Dull Tool

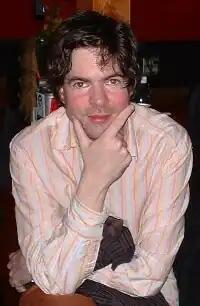
Producer Jon Brion, 2004

"Dull Tool" has been perceived to reference a poorly-ended relationship, in which Apple begins by discussing the game hide and seek and ends by "launching into a barrage of insults." Lyrically, various music critics considered the "dense and fevered" song to be the "tortured antidote" or "painful sequel" to "Hot Knife", a song from Apple's 2012 album, "The Idler Wheel...". "Slate" noted that the song included Apple's regular "fast-tumbling waltzes on the piano" as well as "an orchestra’s worth of mandolins, violins, electric guitars, and timpani."